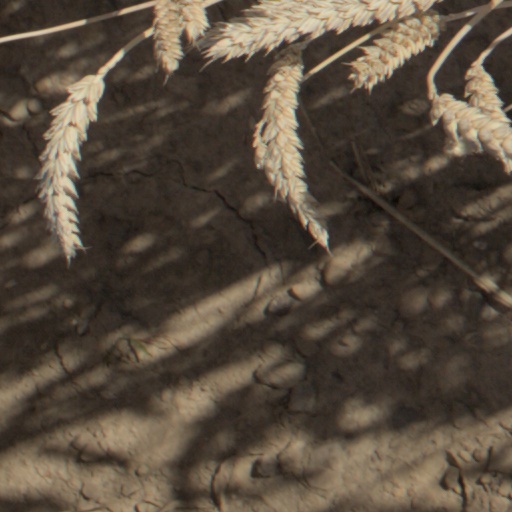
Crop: wheat